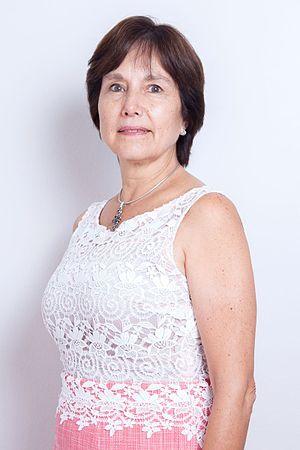
Carmen Gisele Castillo Taucher est une médecin et femme politique chilienne. Elle a été ministre de la Santé du deuxième gouvernement de Michelle Bachelet Jeria.